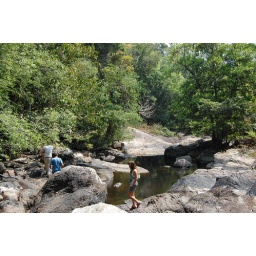
river bed in dry season